What Would You Do? (1991 TV program)

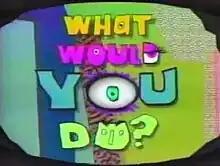
What Would You Do? Logo taken from opening theme.

What Would You Do? is an American television show hosted by Marc Summers shown on Nickelodeon from 1991 to 1993. Robin Marrella acted as the on-camera stagehand for the show's first season. Both Summers and Marrella performed their respective duties on "Double Dare", also on Nickelodeon. The show was produced in Nickelodeon Studios at Universal Studios in Florida; some early segments were produced at Universal Studios in Hollywood.